Gilgit-Baltistan

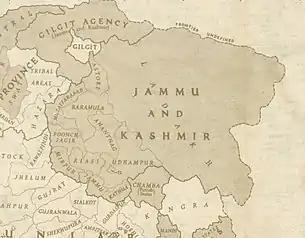
The princely state of Jammu and Kashmir, (National Geographic, 1946). Shown are the Gilgit Agency, consisting of areas under the suzerainty of Maharaja of Jammu and Kashmir, and the Gilgit wazarat, including the Gilgit Leased Area (shown in white). Baltistan was part of the Ladakh wazarat in the east.

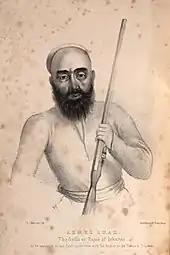
The last Maqpon Raja Ahmed Shah (died in prison in Lhasa c. 1845)

In November 1839, Dogra commander Zorawar Singh, whose allegiance was to Gulab Singh, started his campaign against Baltistan. By 1840 he conquered Skardu and captured its ruler, Ahmad Shah. Ahmad Shah was then forced to accompany Zorawar Singh on his raid into Western Tibet. Meanwhile, Baghwan Singh was appointed as administrator (thanadar) in Skardu. But in the following year, Ali Khan of Rondu, Haidar Khan of Shigar and Daulat Ali Khan from Khaplu led a successful uprising against the Dogras in Baltistan and captured the Dogra commander Baghwan Singh in Skardu.